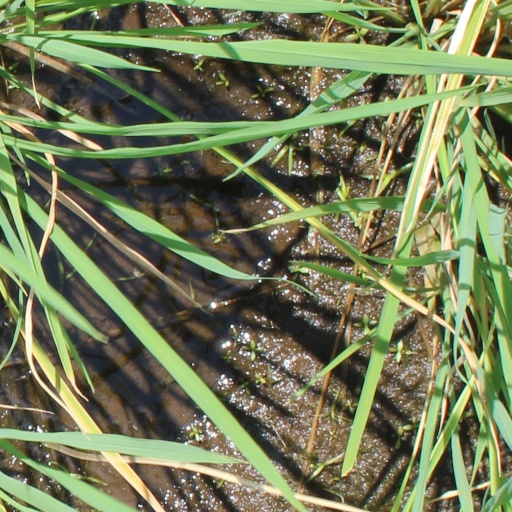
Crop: rice